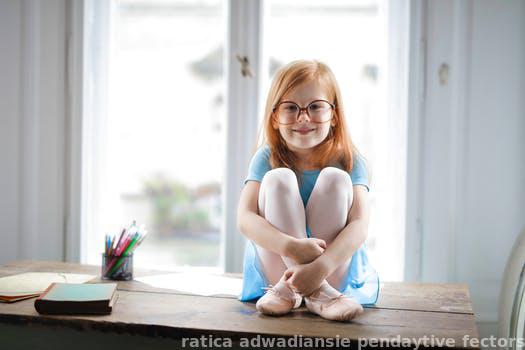
Label: Watermark